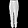
Label: Trouser